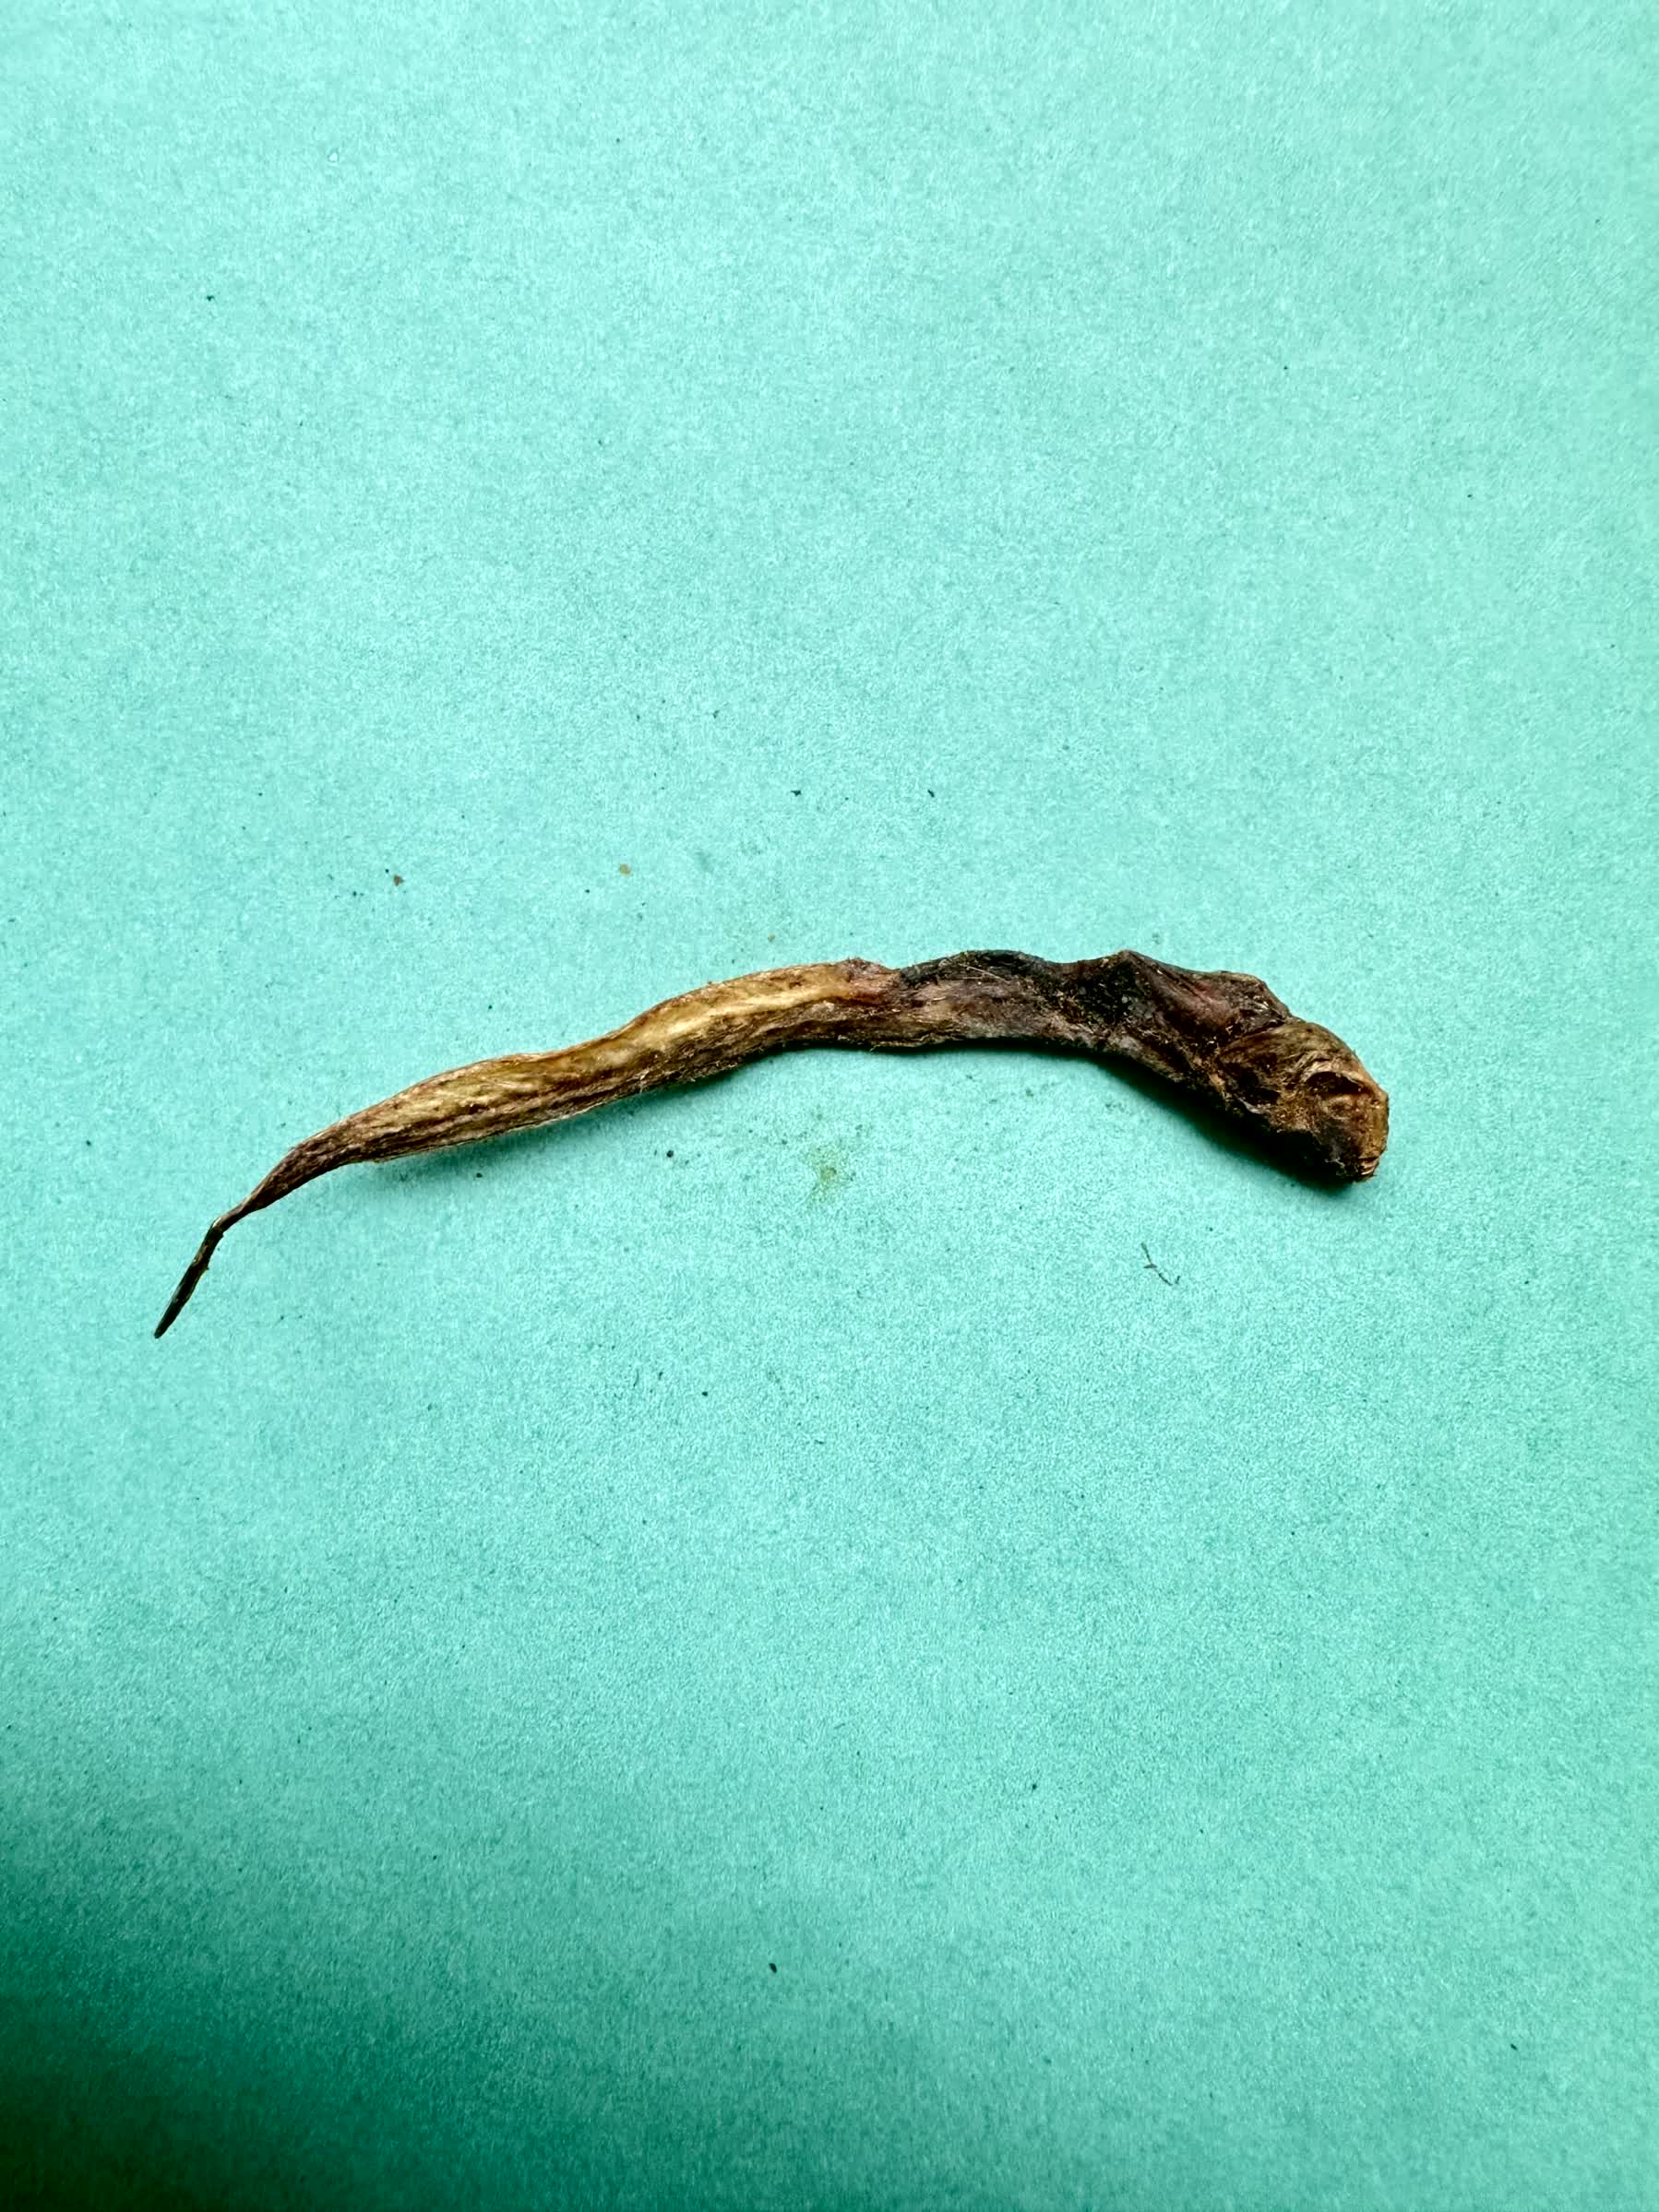
Species: Chewa